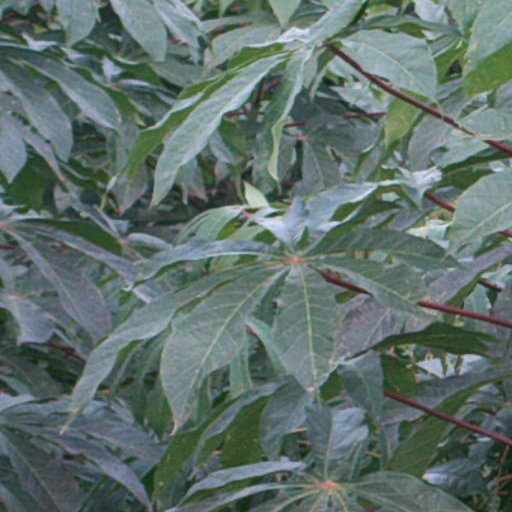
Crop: cassava